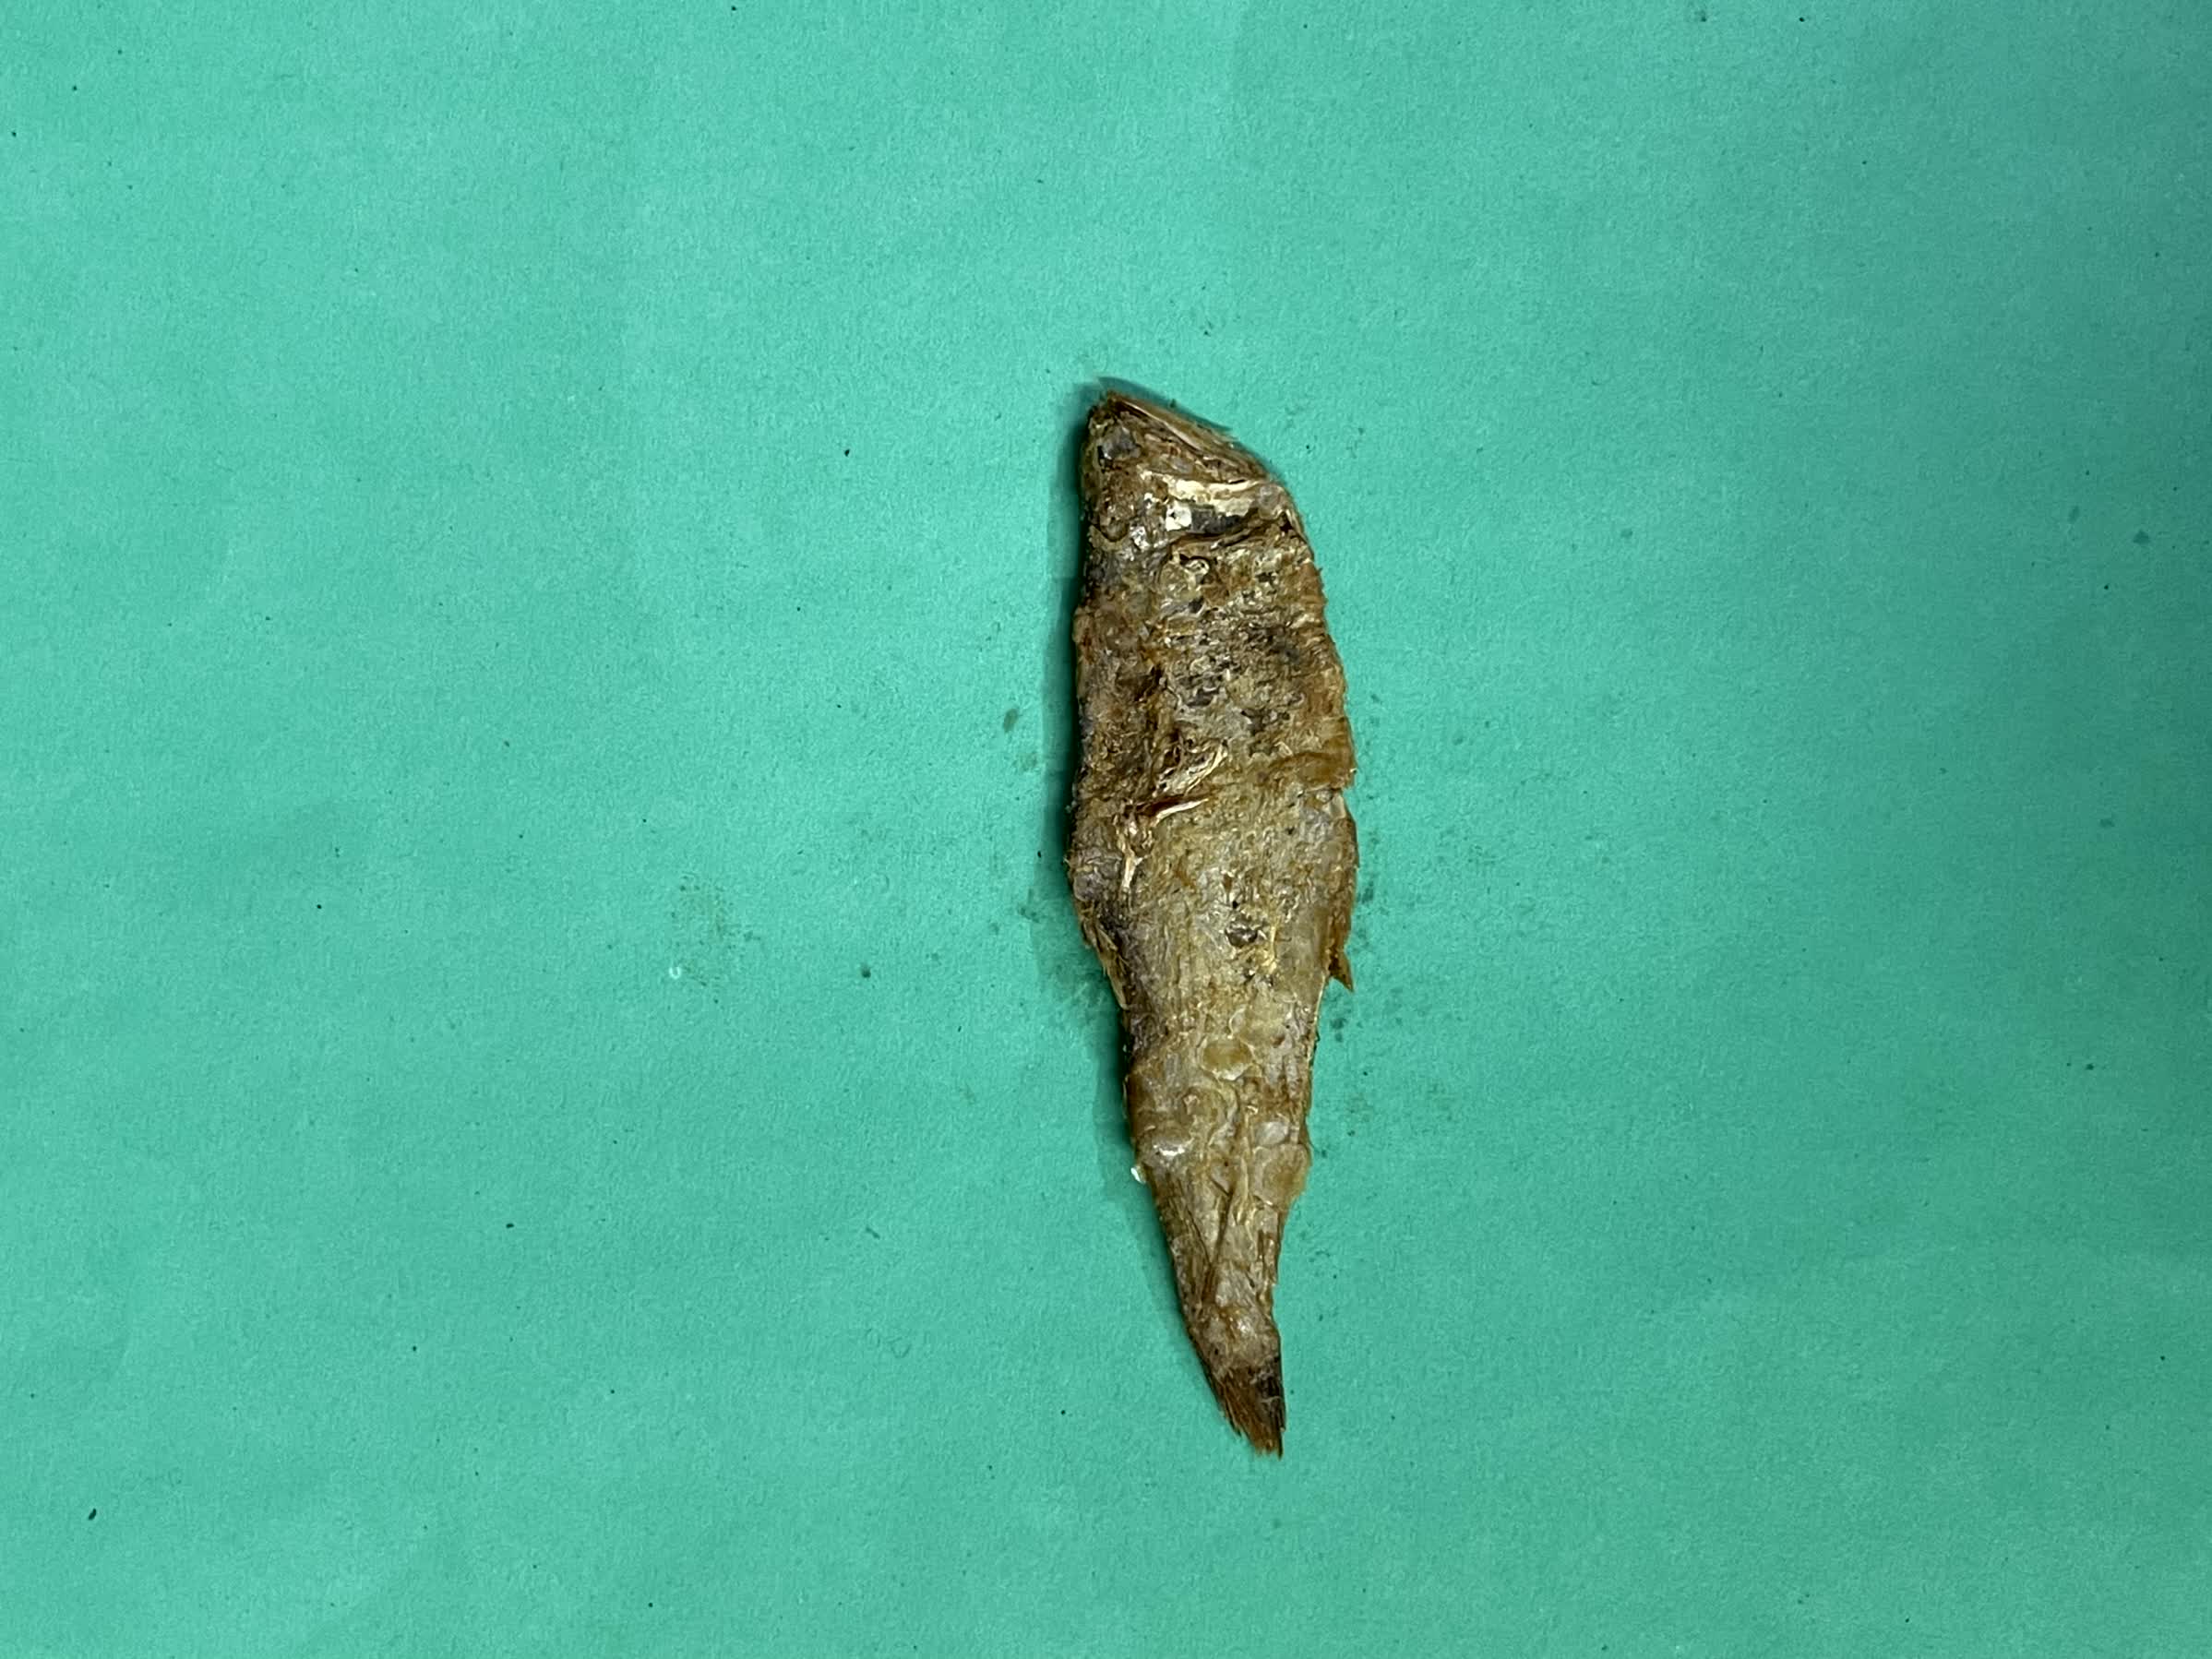
Species: Bashpata